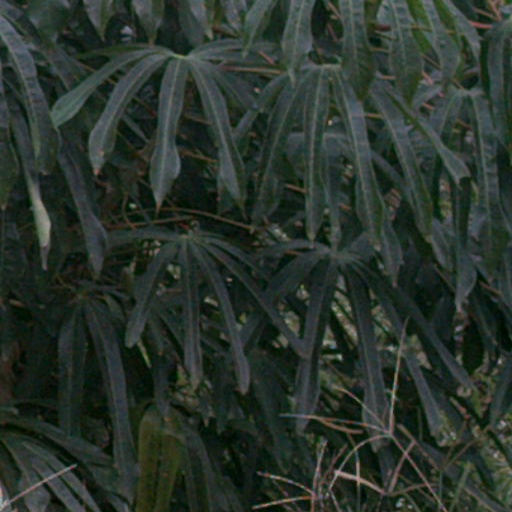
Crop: cassava